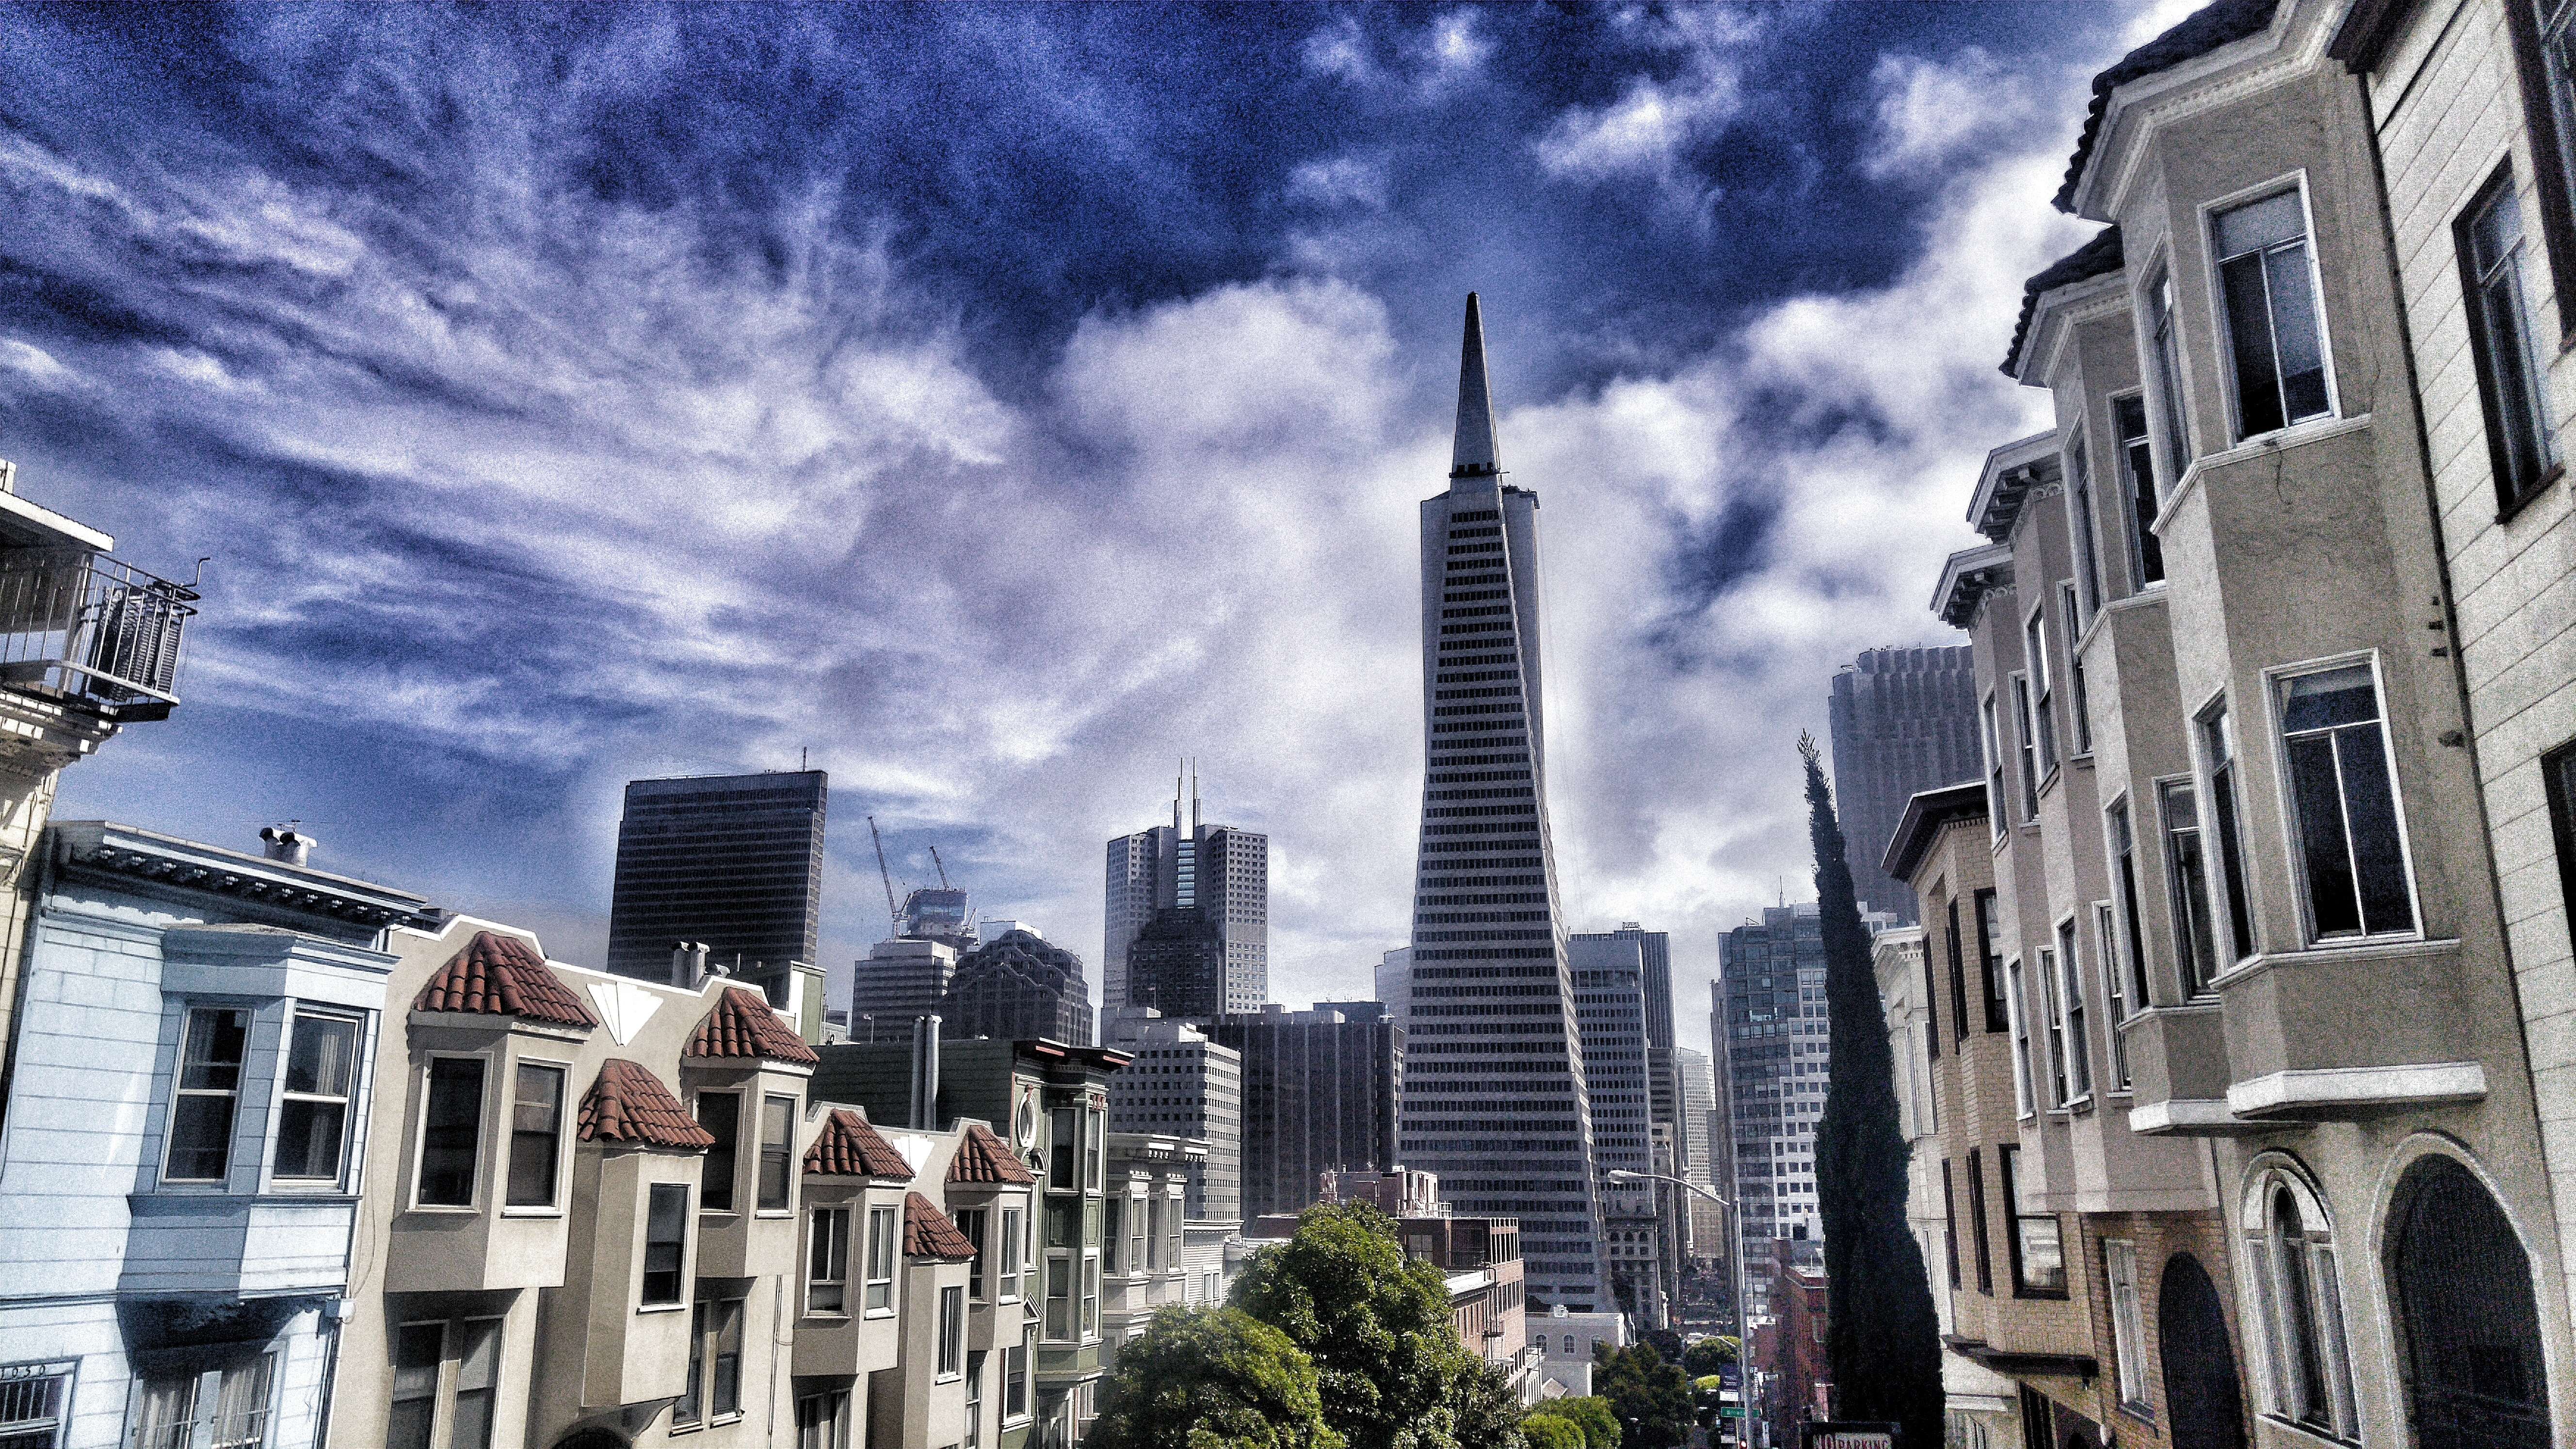
architecture, skyline, street, city, skyscraper, urban, cityscape, downtown, tower, landmark, facade, tower block, buildings, apartments, transamerica, metropolis, neighbourhood, urban area, residential area, human settlement, metropolitan area